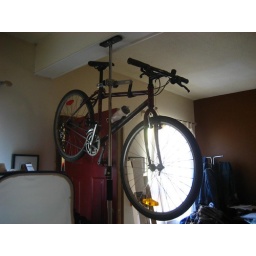
a flying bike in the livingroom